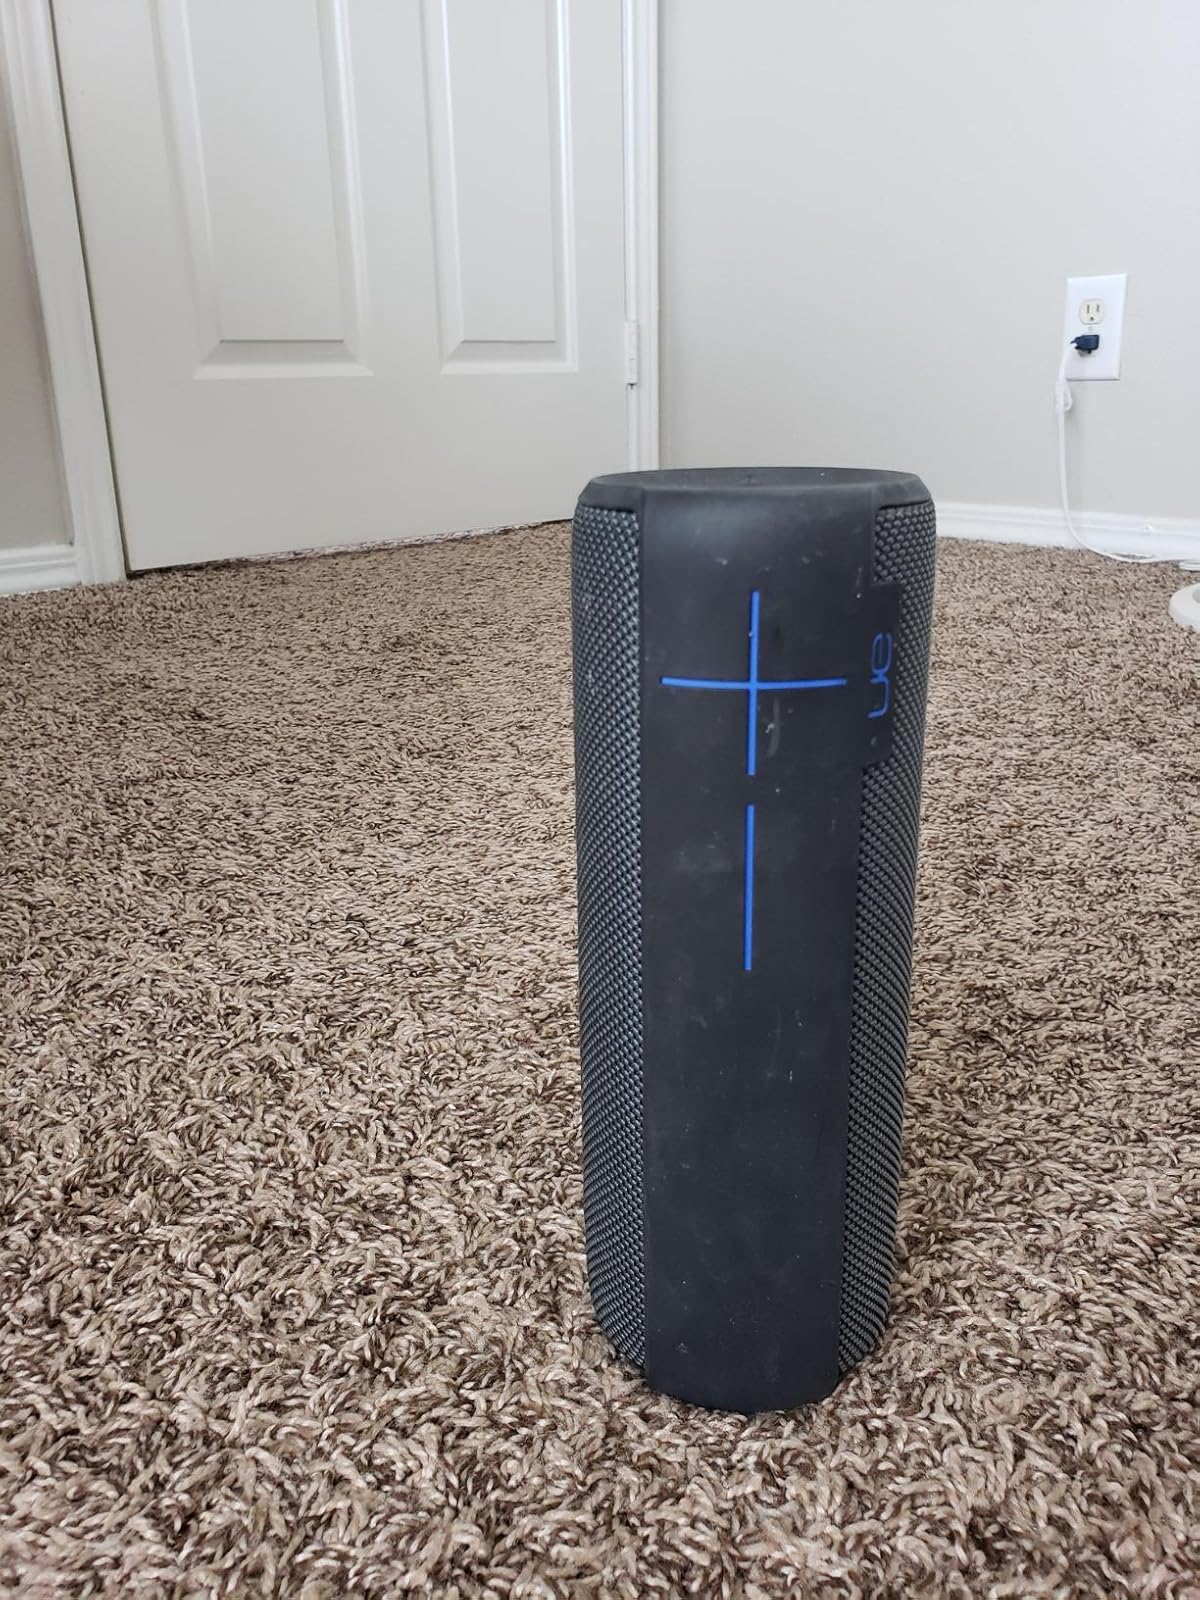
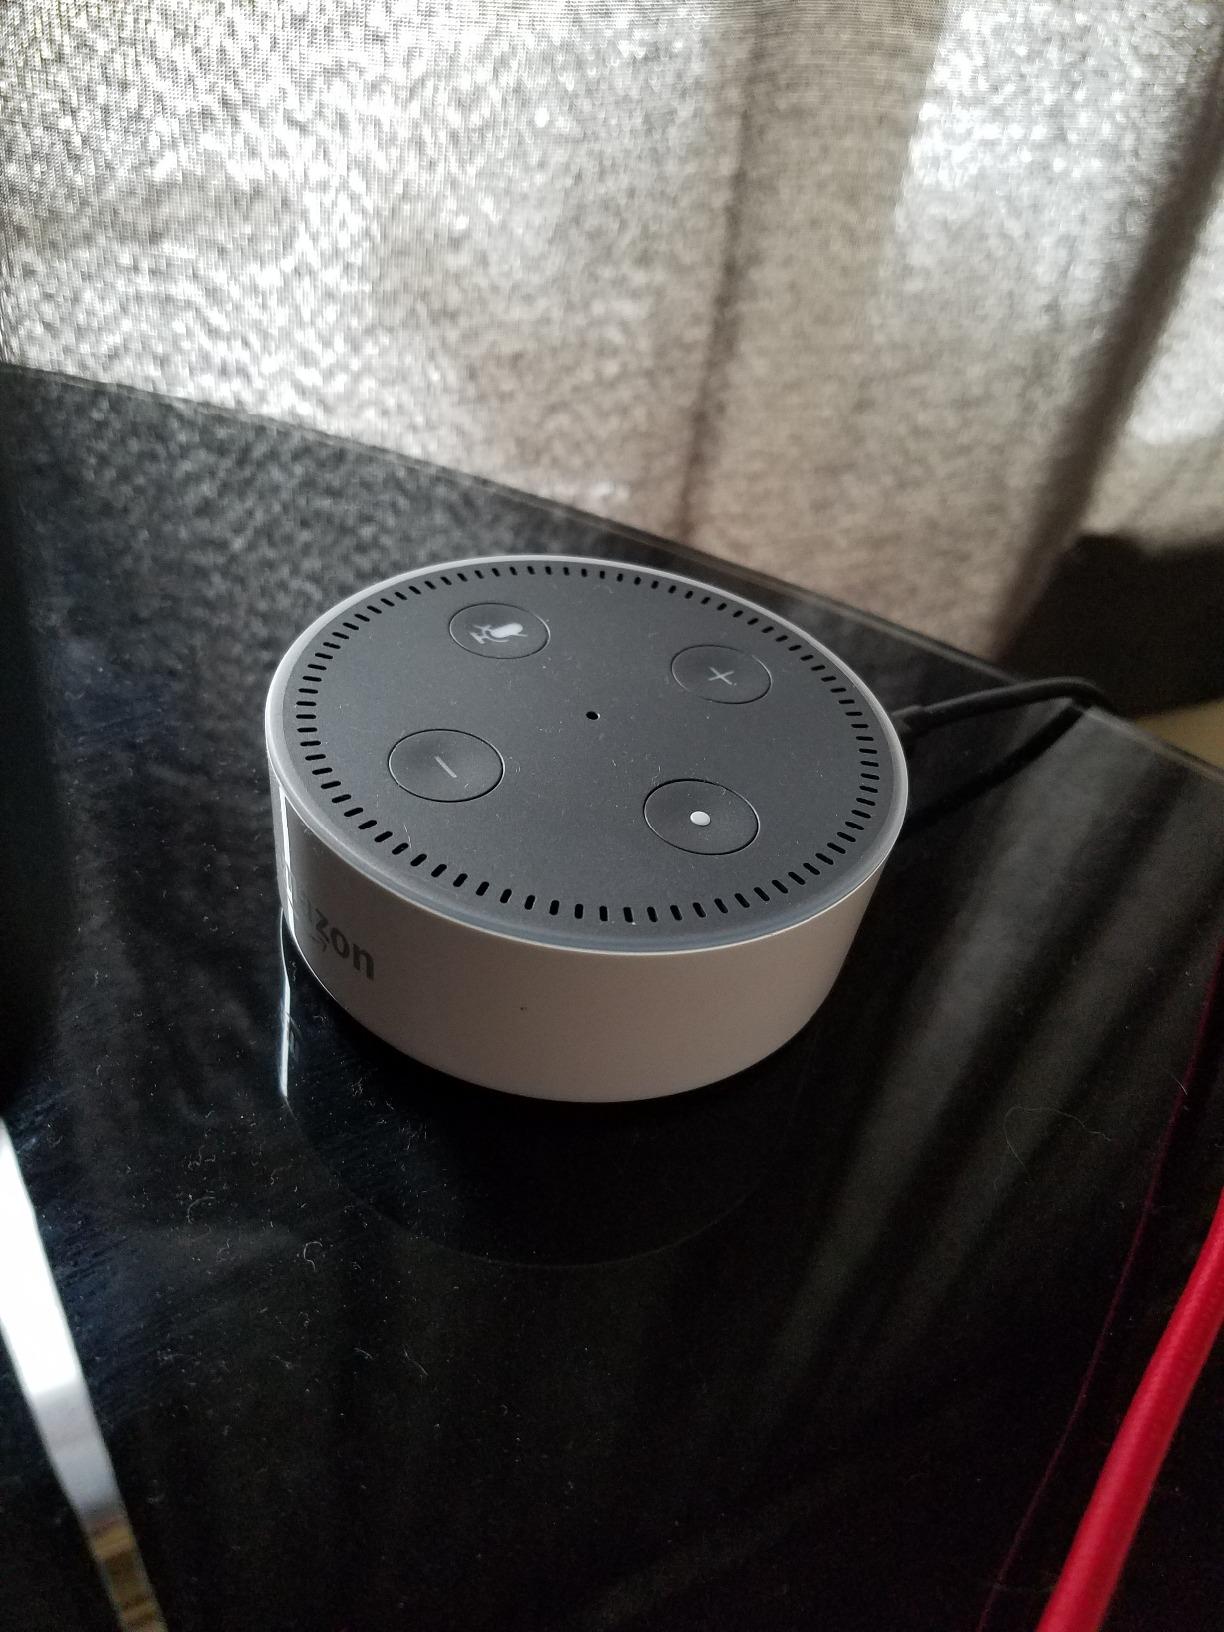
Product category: speaker
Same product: no